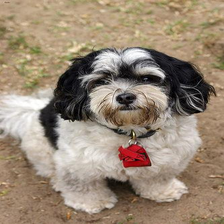
Species: dog
Breed: havanese